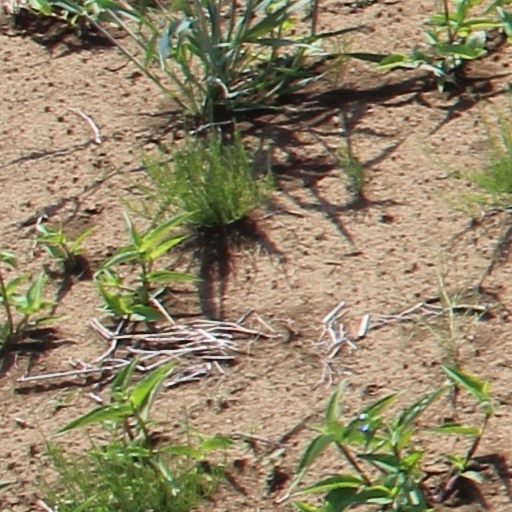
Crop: wheat